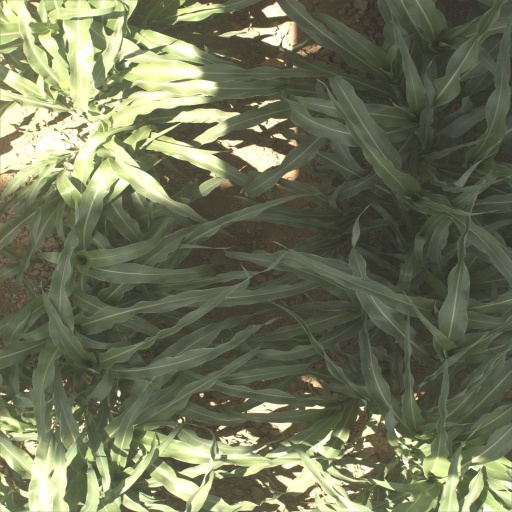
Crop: sorghum